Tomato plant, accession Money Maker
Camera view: tilt-top (135 deg); turntable rotation: 60 degrees
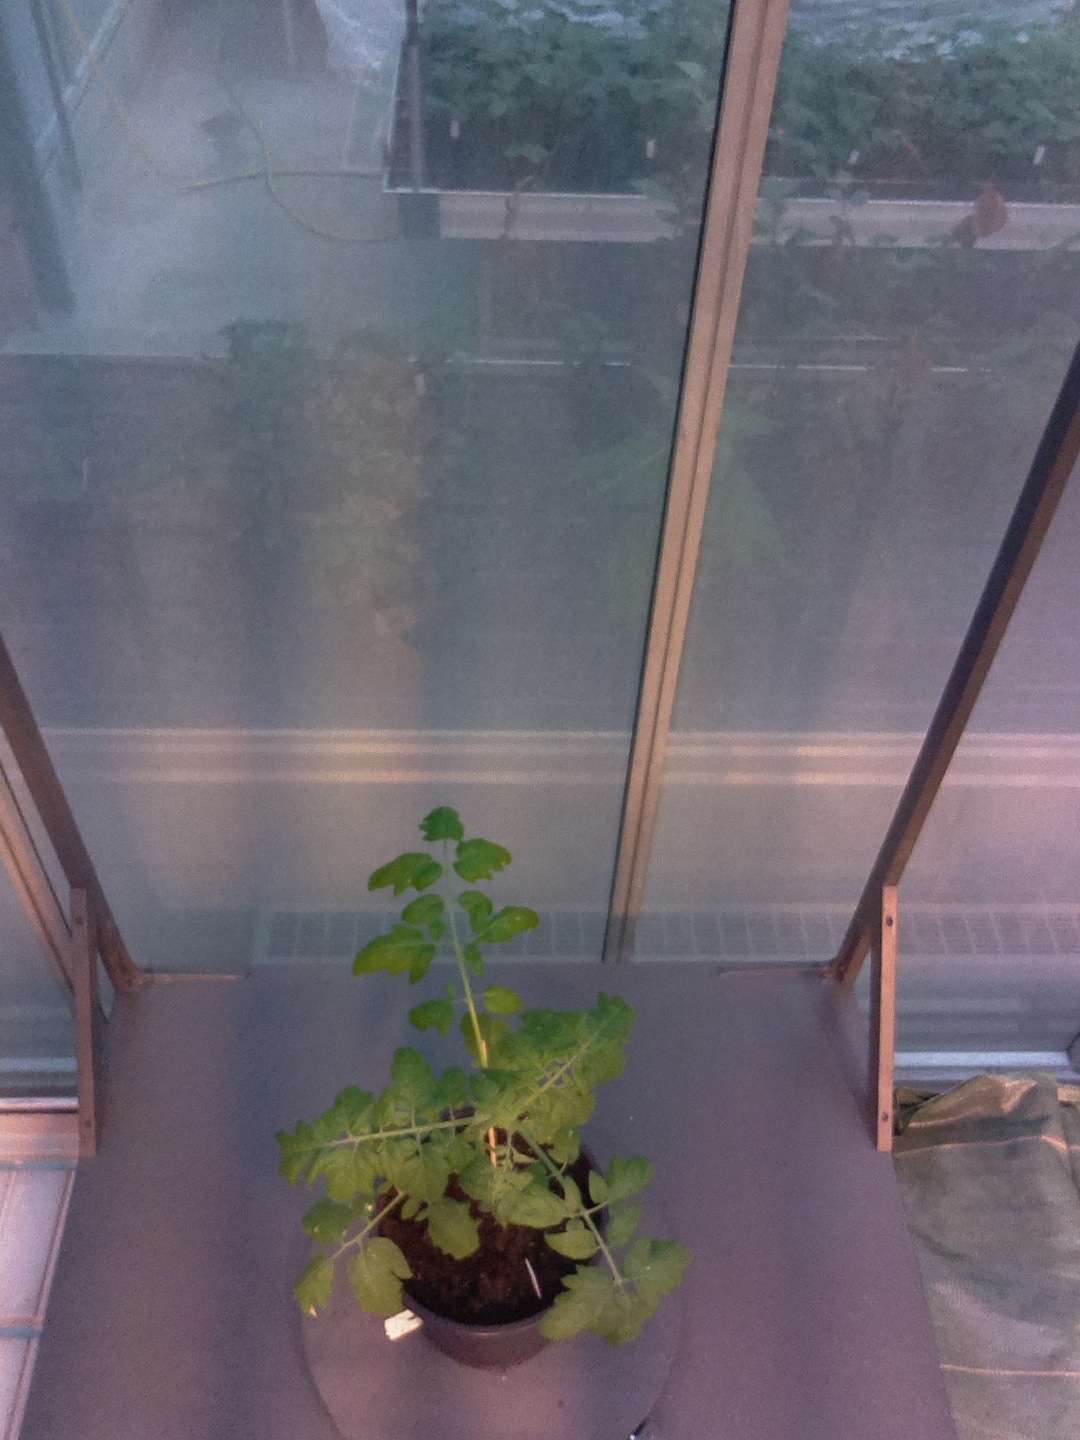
BBCH growth stage 14: 8 of true leaves visible